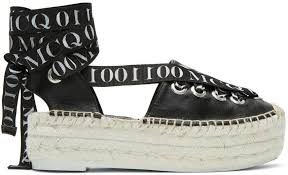
Label: Ballet Flat